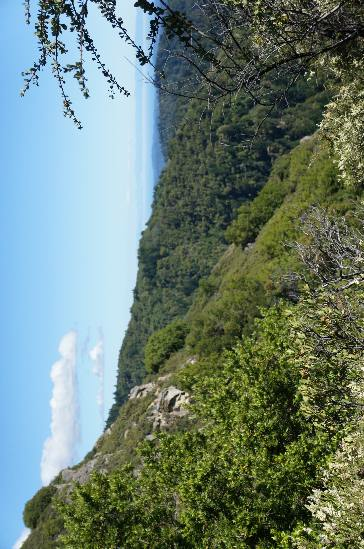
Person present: No